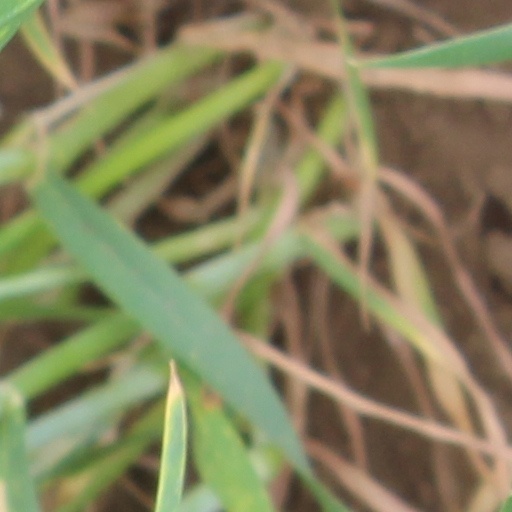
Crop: wheat